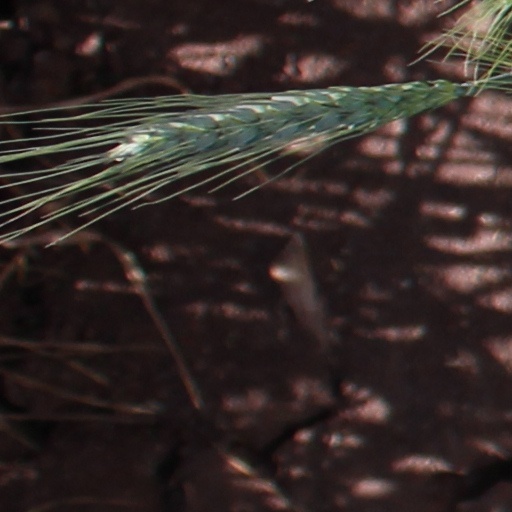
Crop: wheat